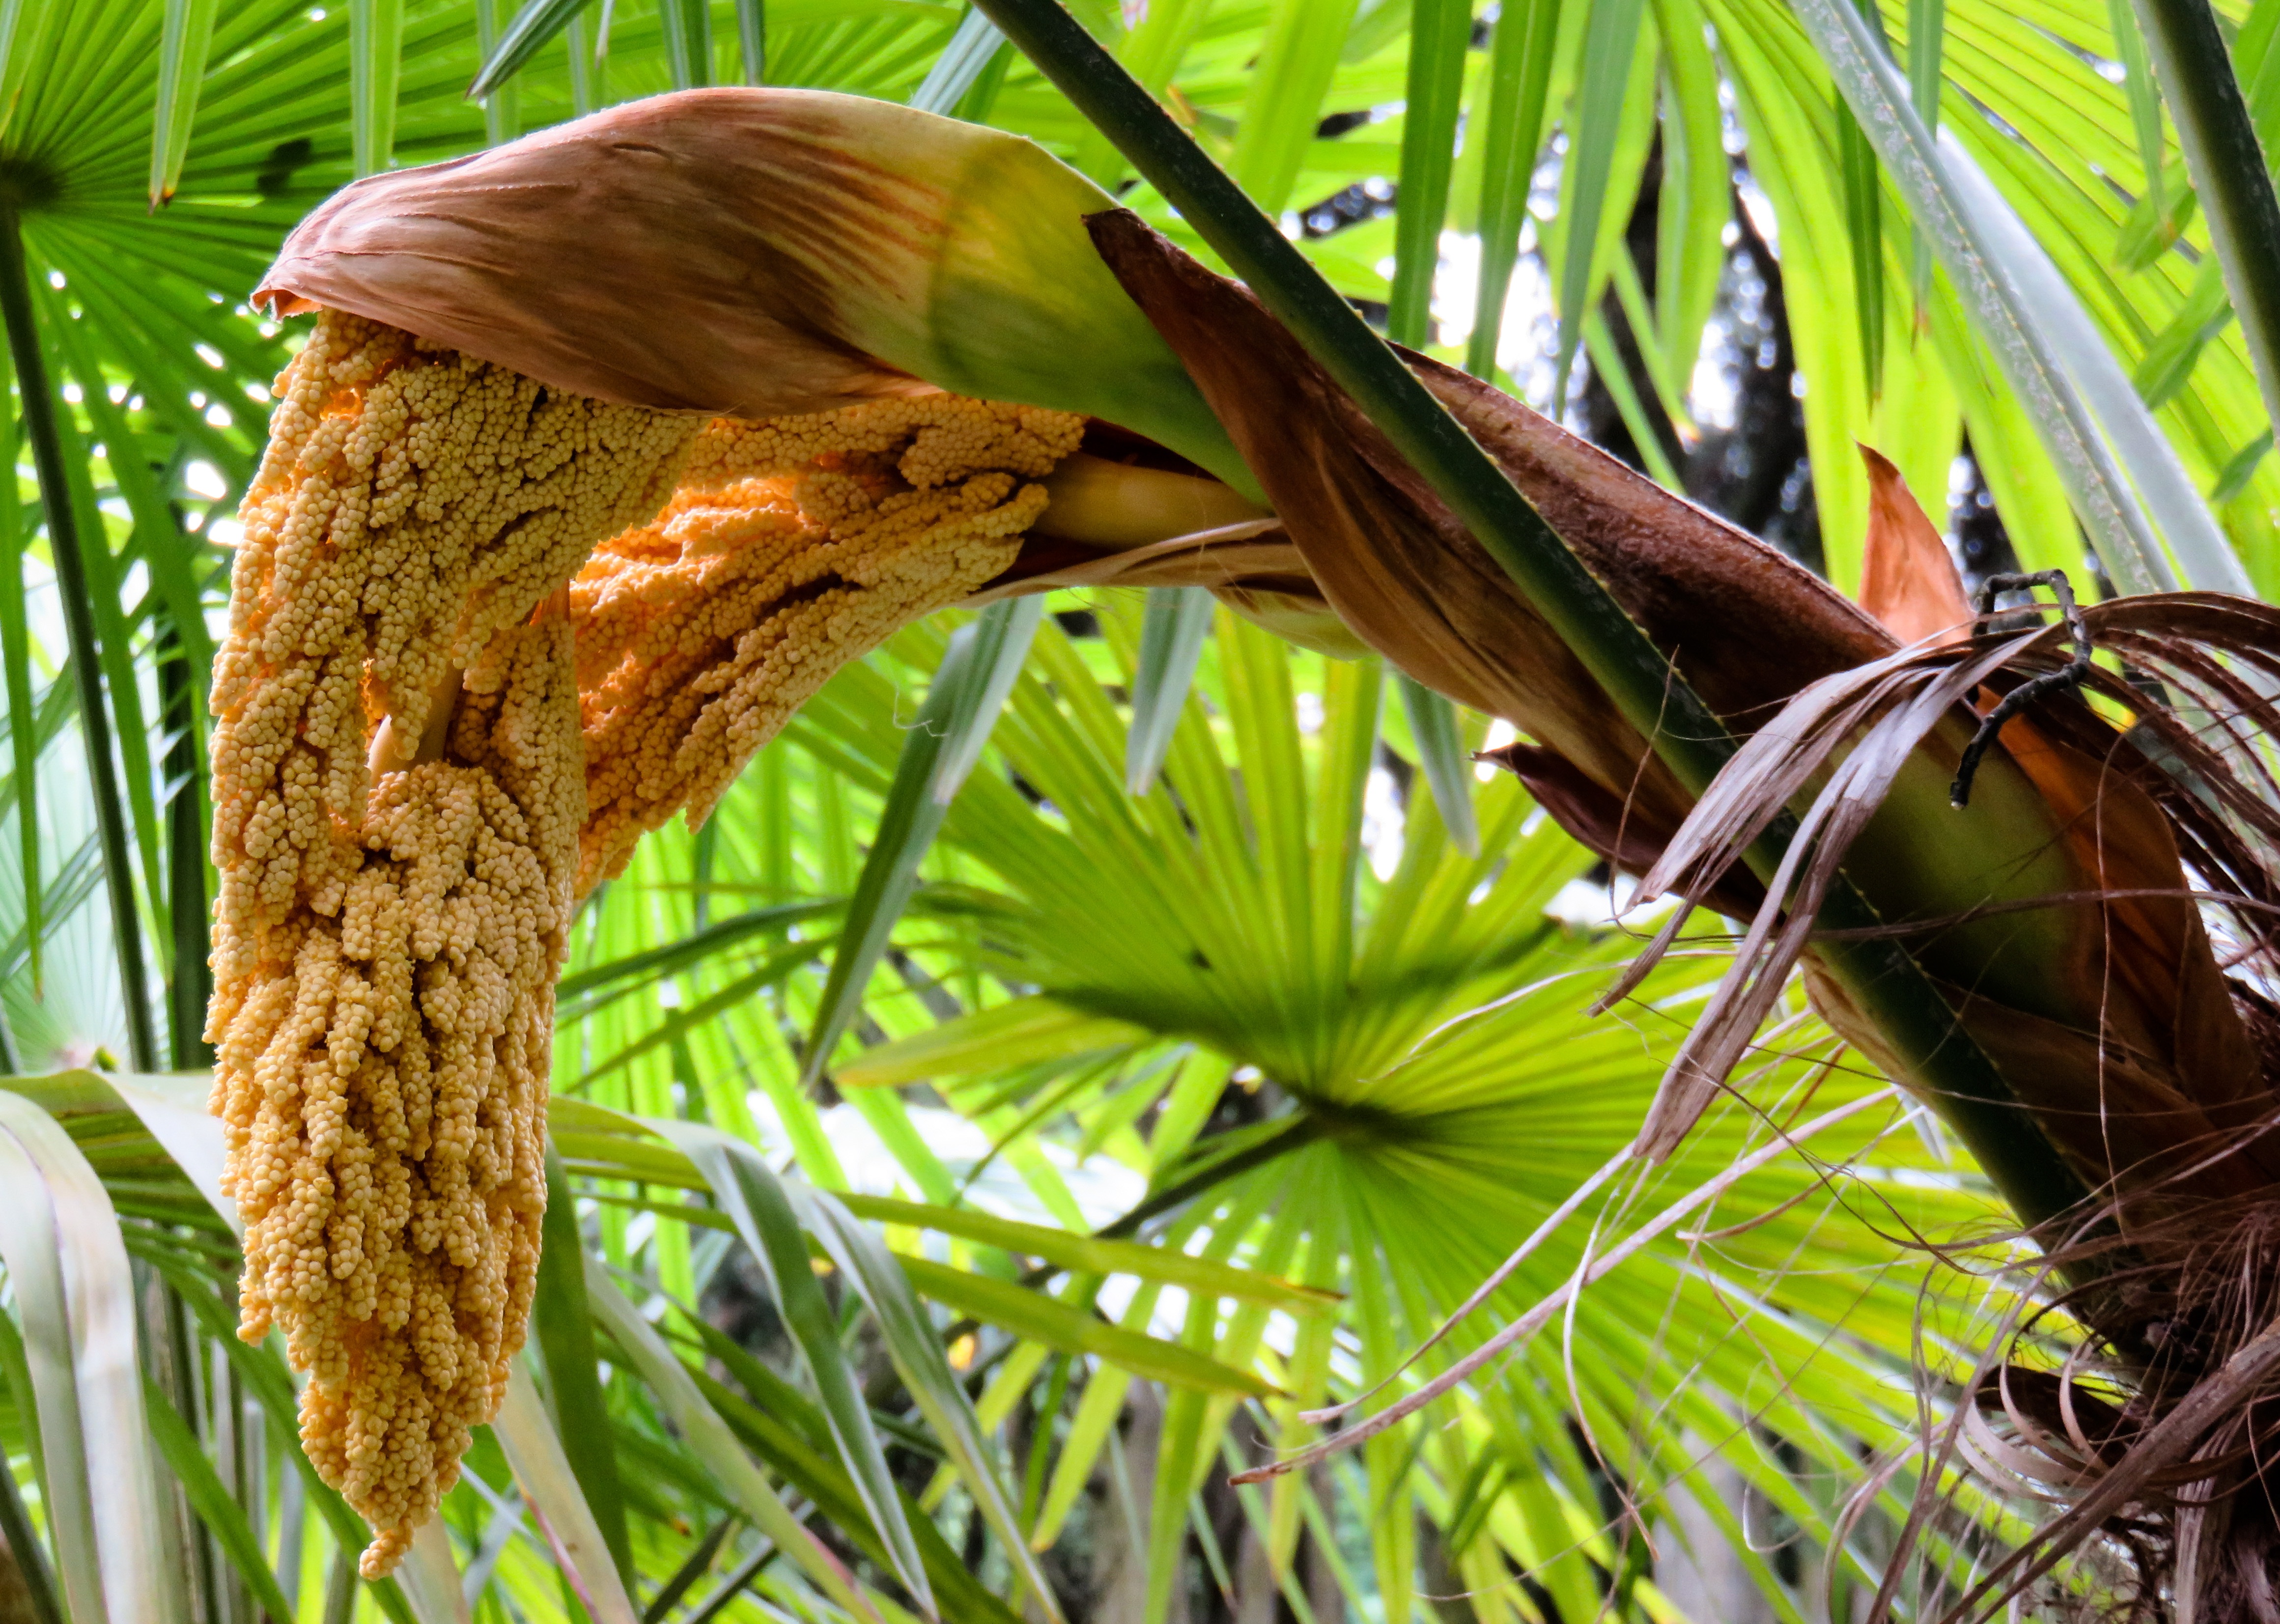
tree, grass, branch, blossom, plant, fruit, leaf, flower, bloom, food, palm, botany, flora, fauna, frond, seeds, exotic, flowering plant, palm blossom, palm green, grass family, woody plant, land plant, arecales, palm family